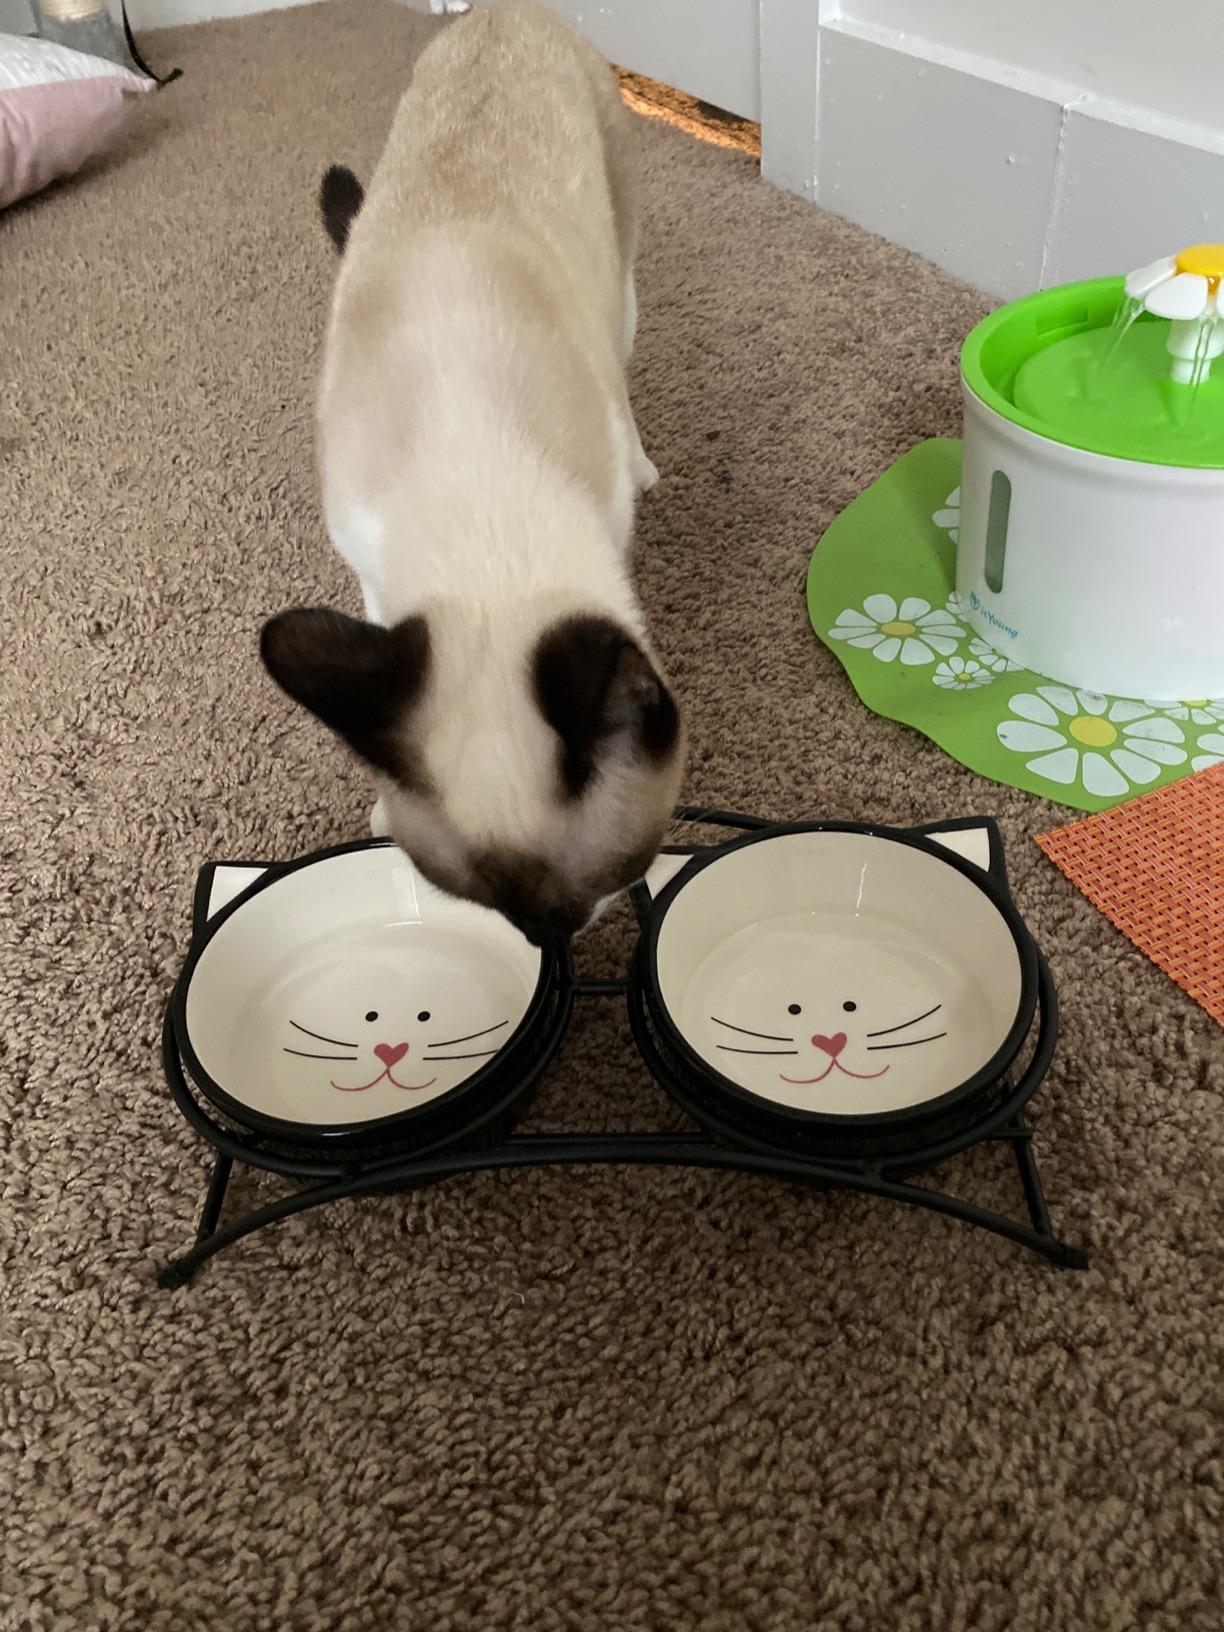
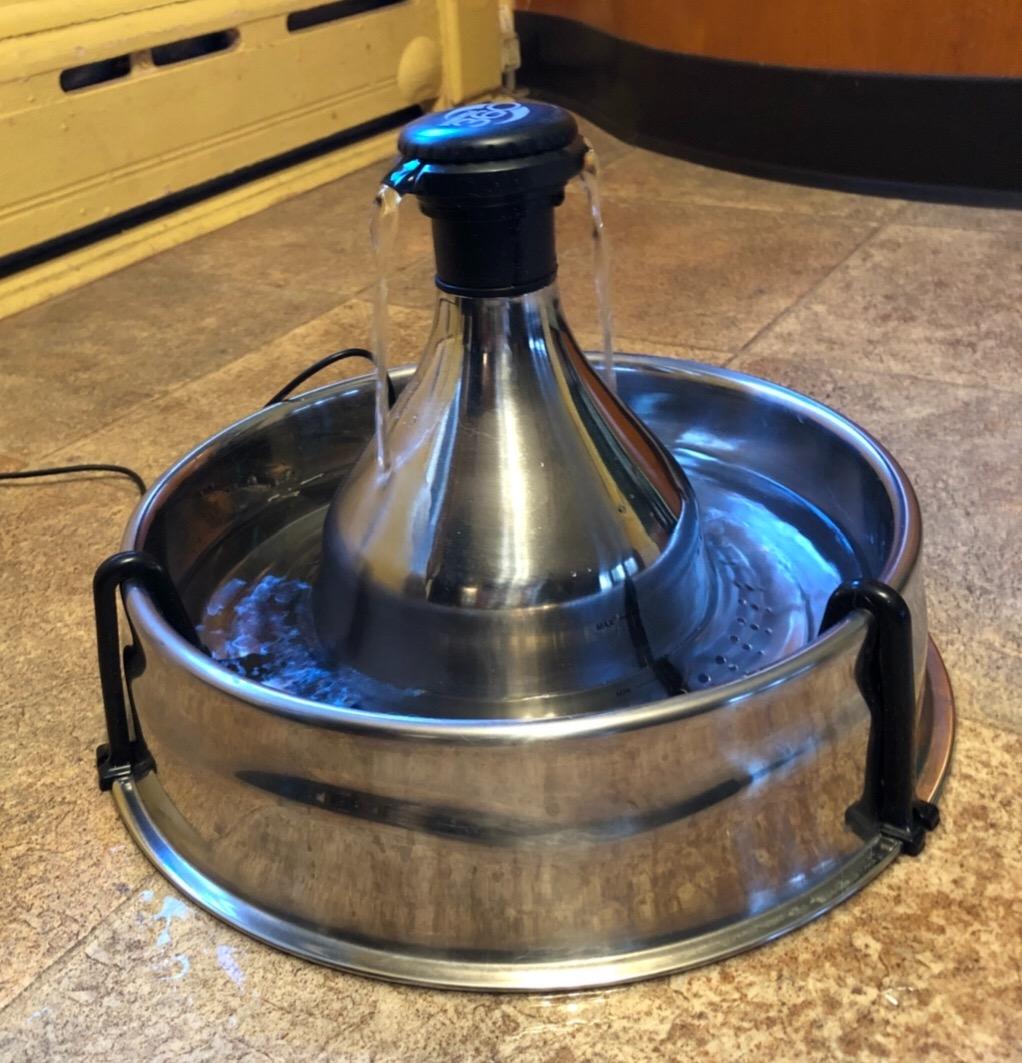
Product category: items_bowl
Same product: no